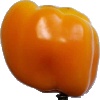
Label: Pepper Yellow 1